Sidney Dickinson

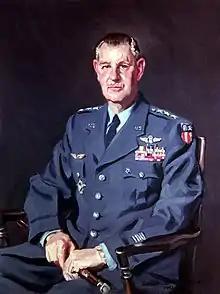
"Portrait of George E. Stratemeyer", oil on canvas, currently owned by the United States Department of Defense

Sidney (sometimes Sydney) Edward Dickinson (November 28, 1890 – April, 1980) was an American painter.